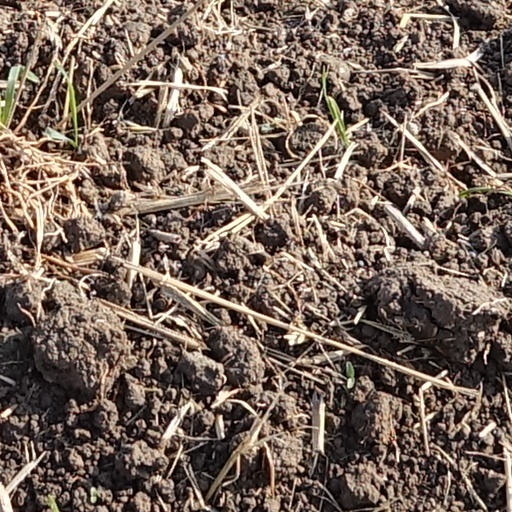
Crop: wheat